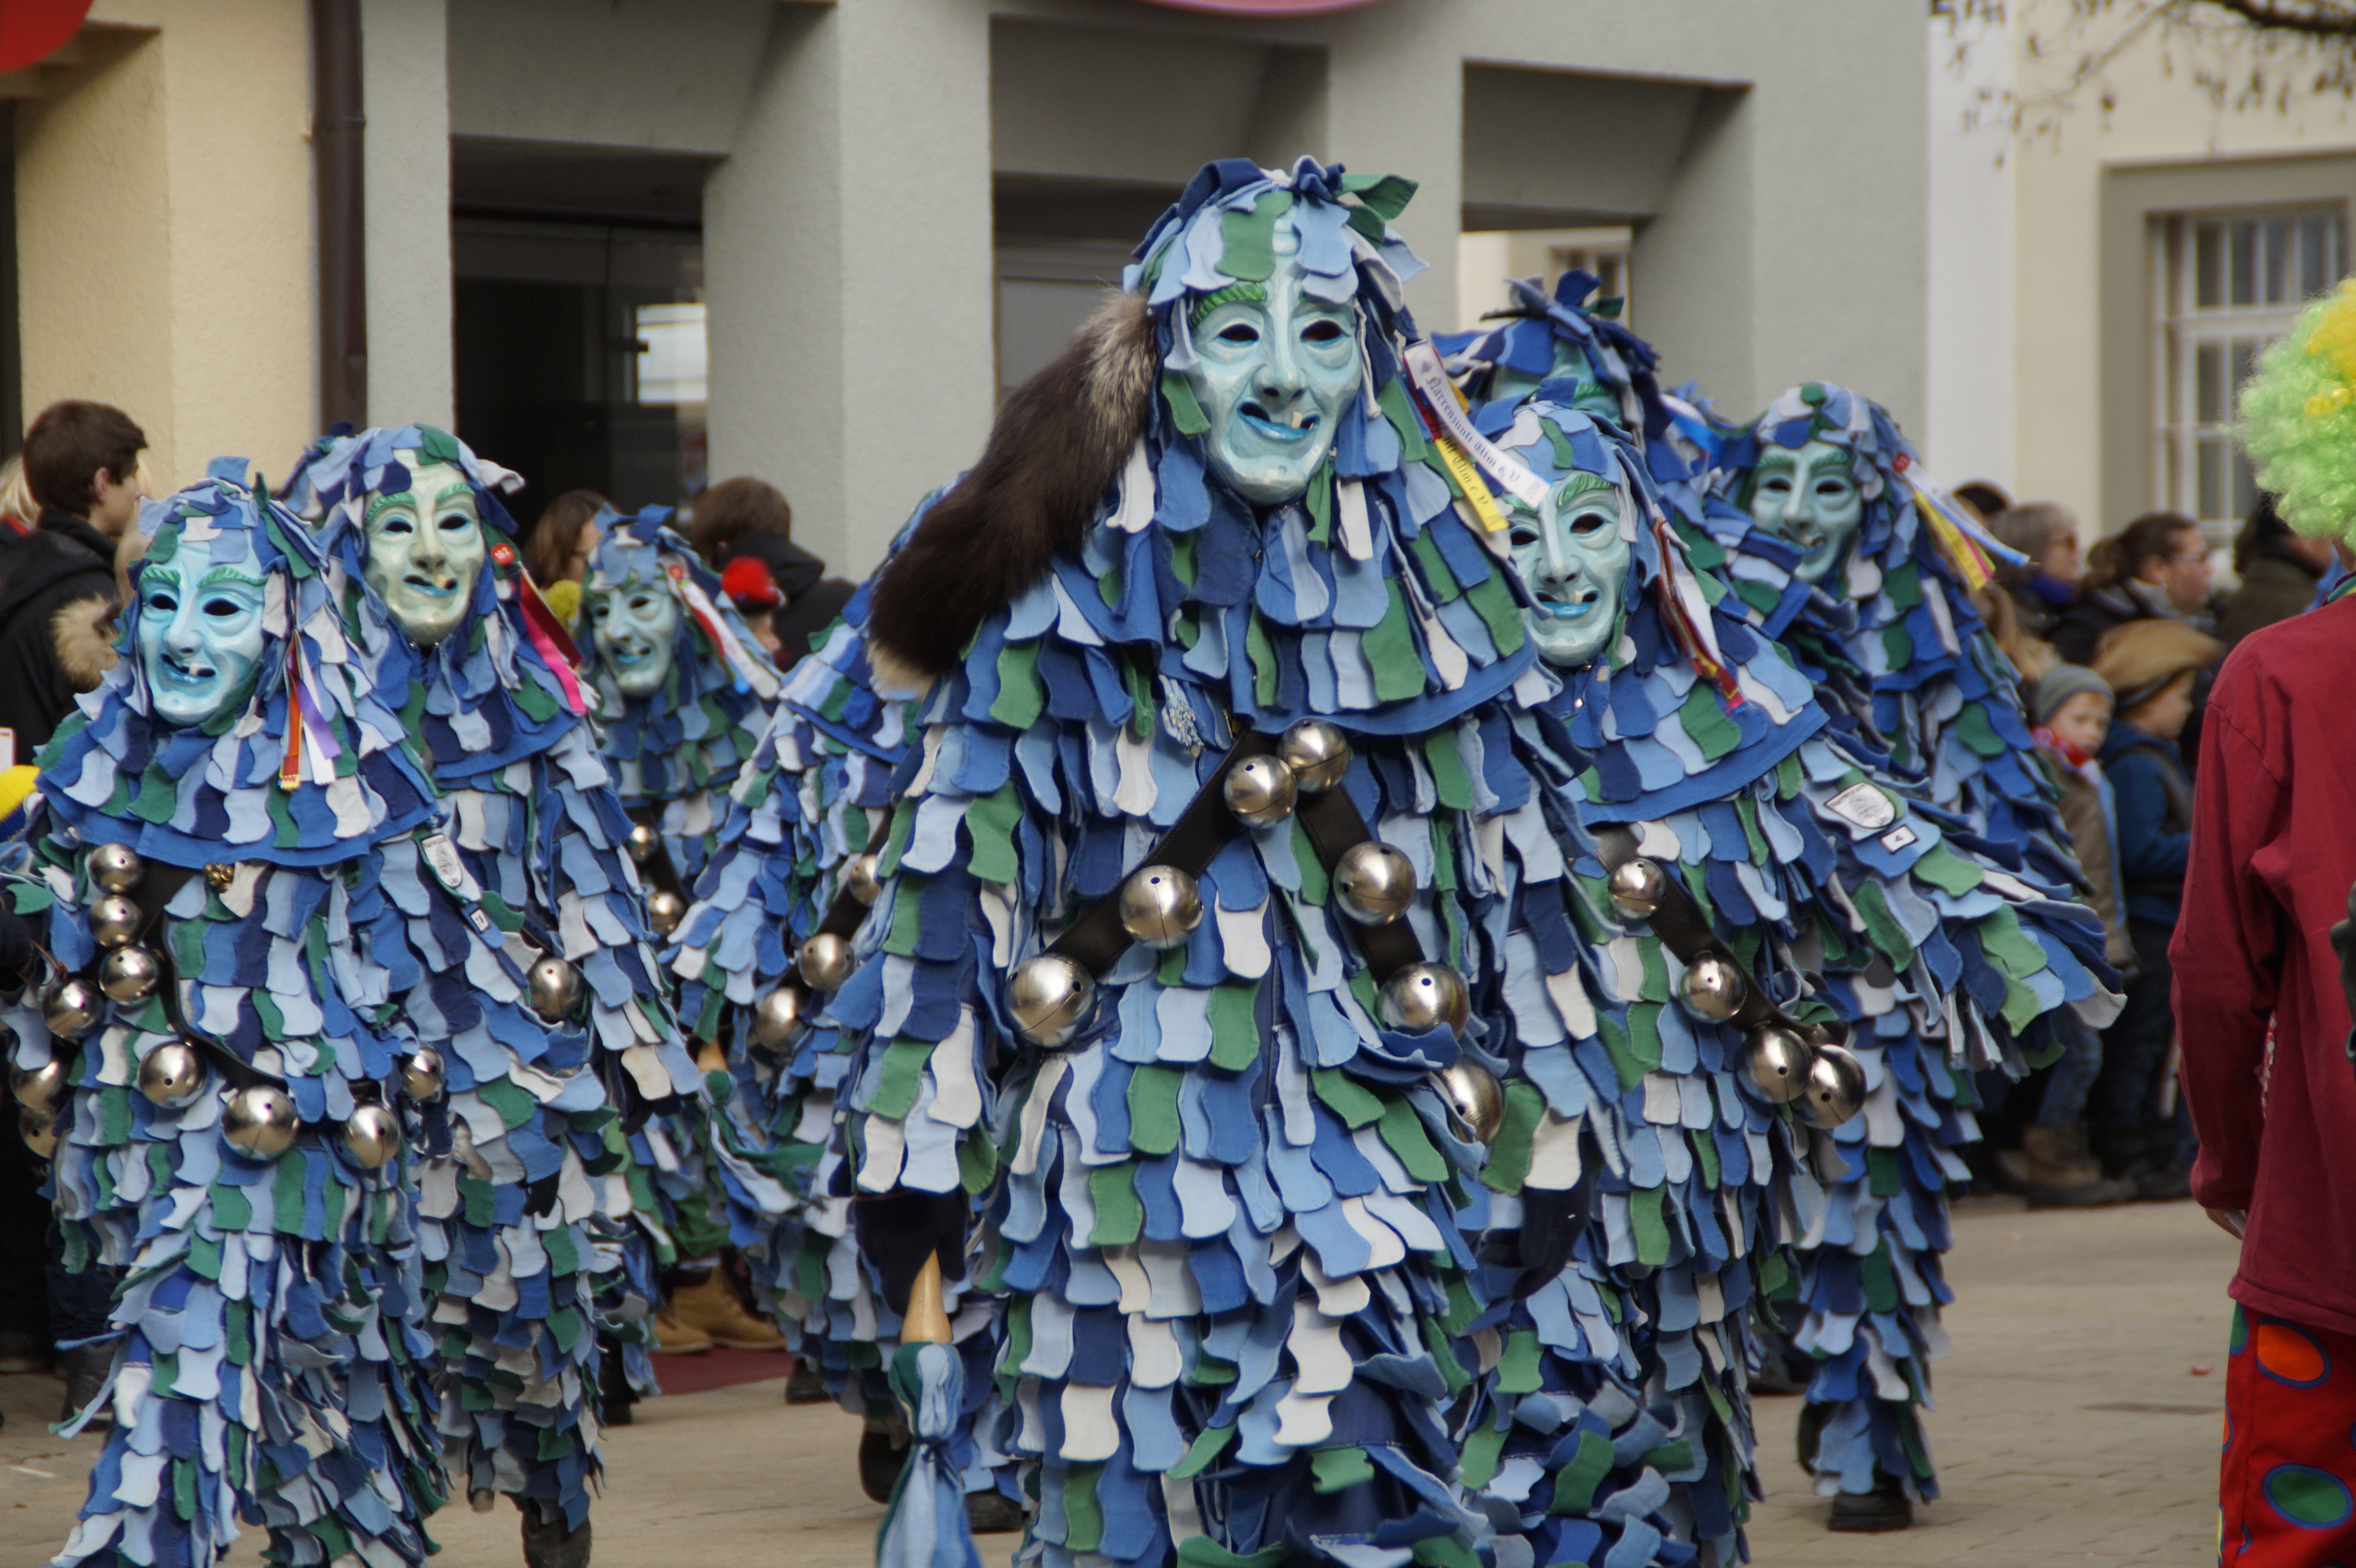
carnival, clothing, dressed up, face, festival, mask, figure, move, germany, carved, custom, tradition, costume, masquerade, panel, larva, ulm, handset, customs, fool, baden wurttemberg, fasnet, fools guild ulm, fools jump, swabian alemannic, haes, haestraeger, guild group, strassenfasnet, carnival parade, wooden mask, fools guild, gaugama, water sprite